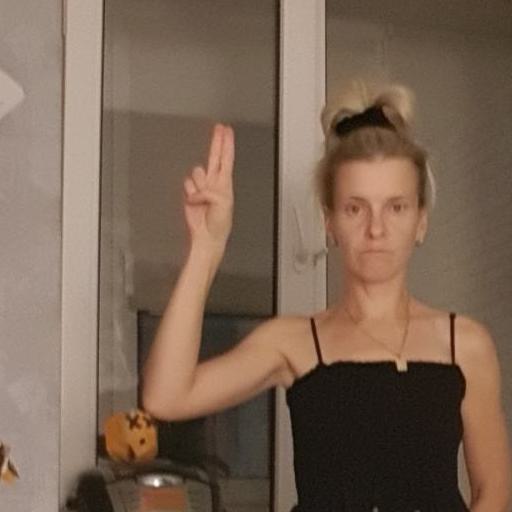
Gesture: two_up